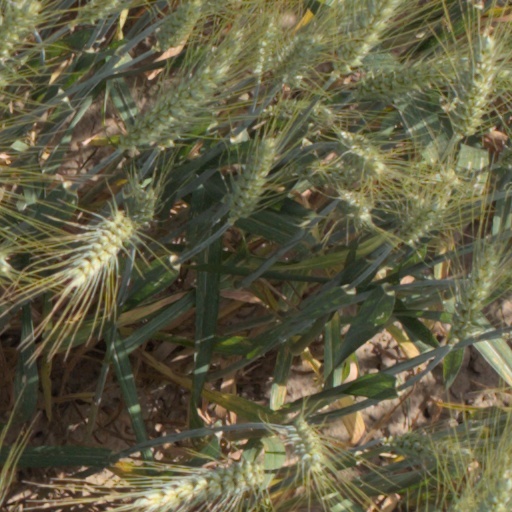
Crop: wheat